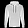
Label: Pullover